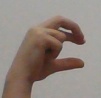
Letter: thal